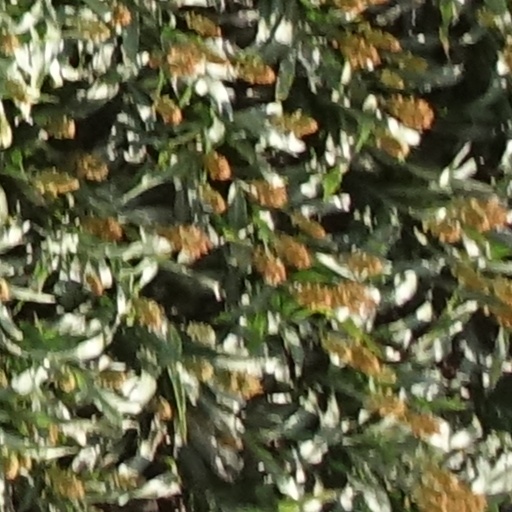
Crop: sorghum